Ram Sewak Yadav

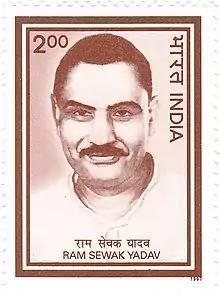
Yadav on a 1997 stamp of India

Ram Sewak Yadav (2 July 1926 – 22 November 1974) was an Indian politician. He was elected to the Lok Sabha, the lower house of the Parliament of India from Barabanki, Uttar Pradesh.